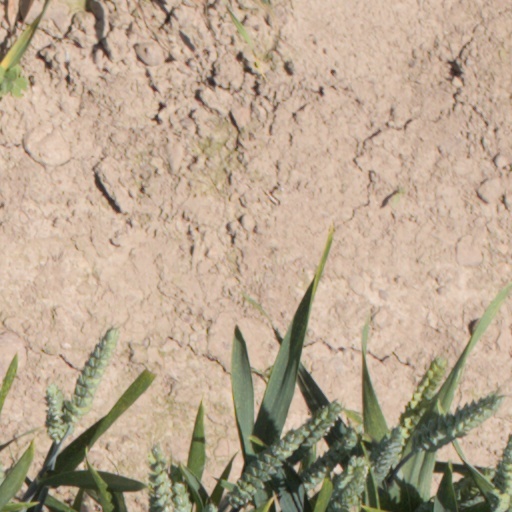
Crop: wheat